Naser Kamalian

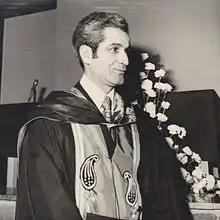
Professor Kamalian

Kamalian received his MD degree from Tehran University in 1958, completing a residency in Anatomical Pathology at the same institution in 1964. Remaining at the university he served as a lecturer in Anatomical until 1968, before moving to the University of Wisconsin, USA, from 1969–1974, where he obtained his specialty board in Anatomical Pathology and his sub-specialty board in Neuropathology. He has been a full professor of pathology at Tehran University since 1974.